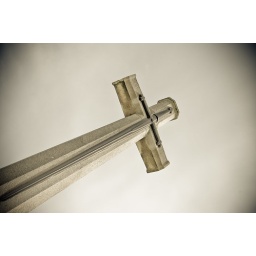
British monument spotted in France in May 2009